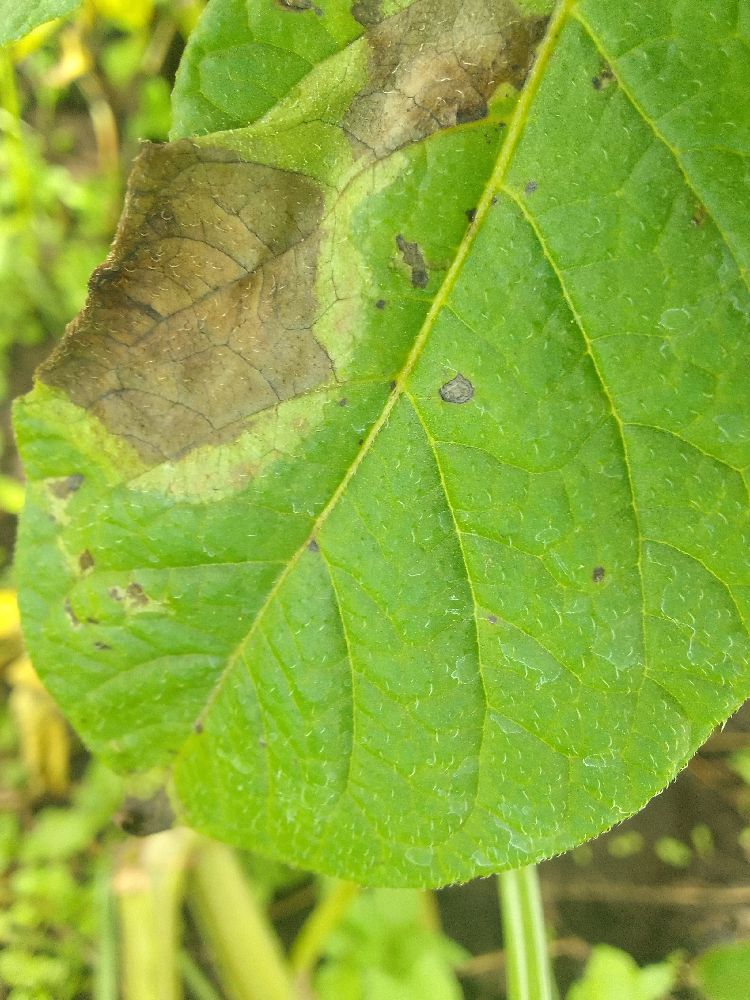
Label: Late blight